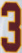
Number: 3